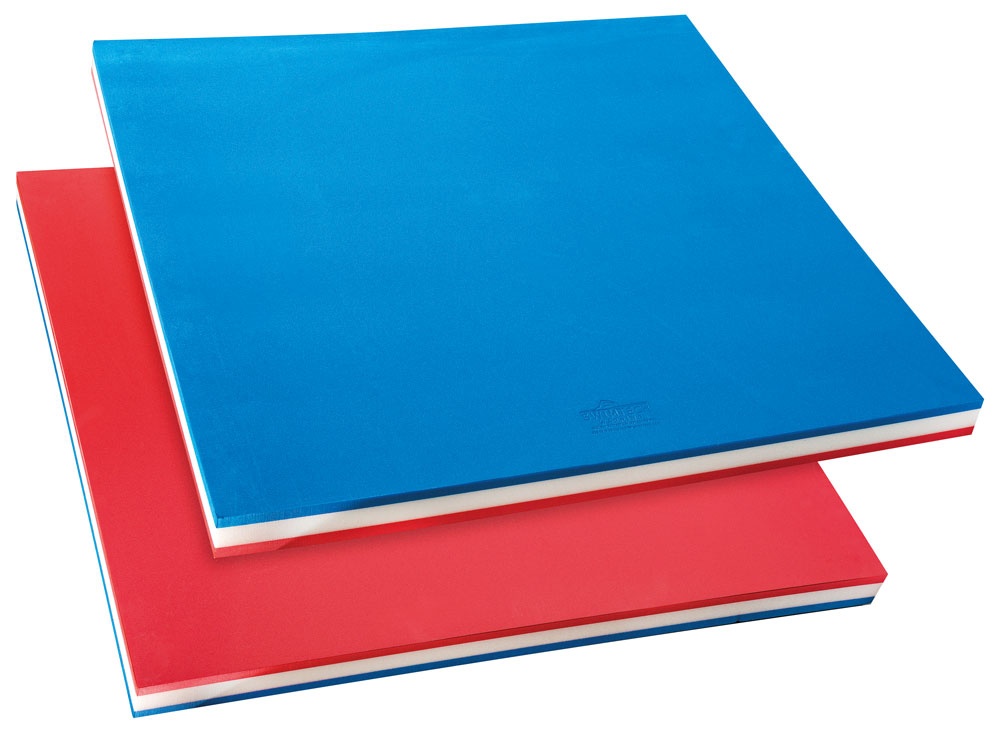
Swim Square Raft Swimming Float 965mm X 955 X 60mm
Blue on one side, red on the other Square: 96.5 x 95.5 x 6cm.
Brand: Swimtech
Category: Sporting Goods > Outdoor Recreation > Boating & Water Sports > Swimming > Child Swimming Aids > Swim Boards